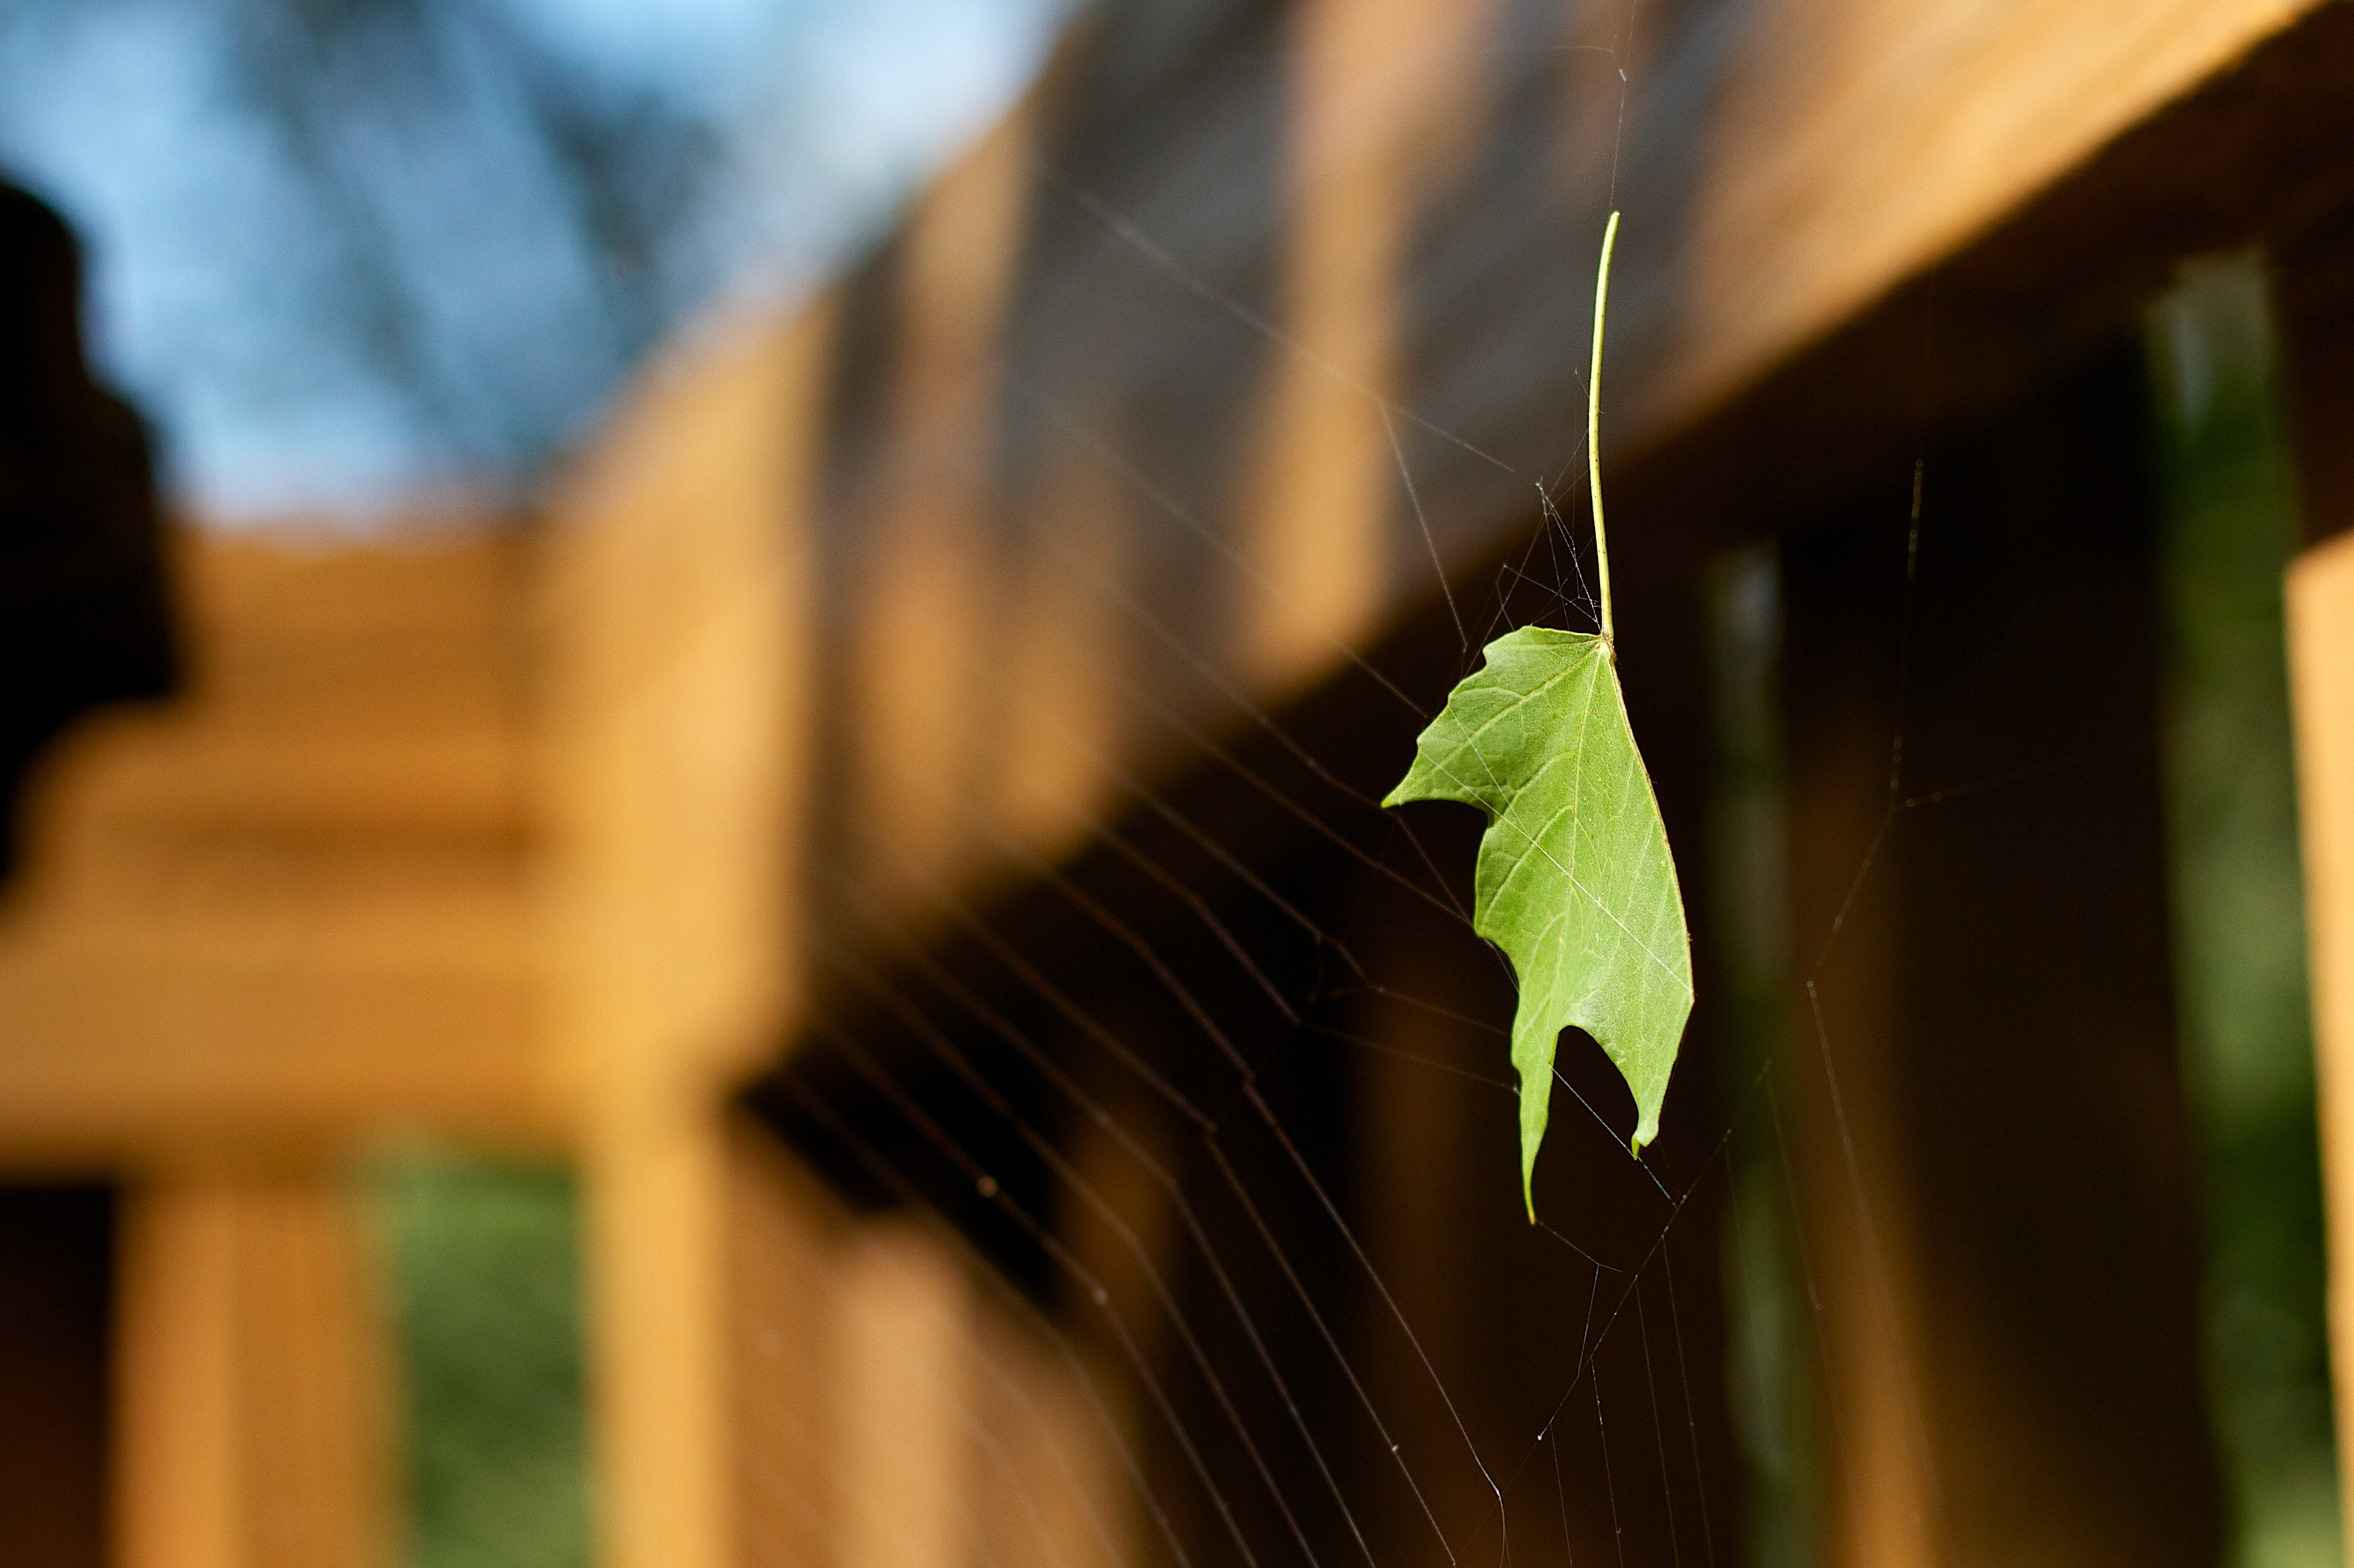
tree, nature, grass, branch, light, sunlight, leaf, flower, web, green, insect, autumn, fauna, close up, 2012366, macro photography, plant stem